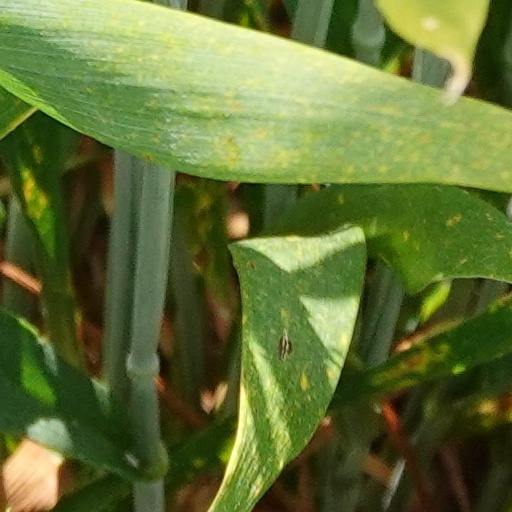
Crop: wheat